Voyageurs National Park

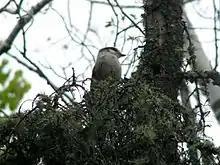
Canada jays breed within the park's boreal forest habitat

The "Voyageur Trail" is a multiple segmented trail, beginning near the Thunderbird Lodge. From Black Bay (Rainy Lake Visitor Center), it is nearly long to the junction with the "Chain of Lakes Trail" on the Kabetogama Peninsula. An additional crossing the west end of Kabetogama Lake brings you into the Kabetogama community with a short or so drop around the point to the Kabetogama Visitor Center. In the Kabetogama community, there are linkes to the "Arrowhead Trail", "Woody's Trail", "Peterson Bay Trail", "Tone Dawg Trail", and the "Ray Access Spur".